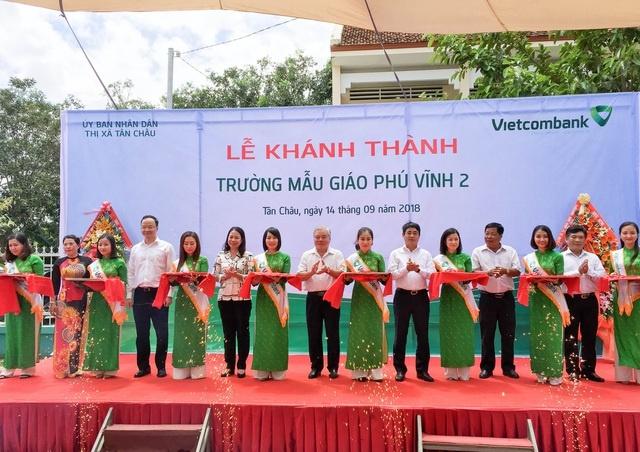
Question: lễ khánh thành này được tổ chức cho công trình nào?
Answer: công trình xây dựng trường mẫu giáo phú vĩnh